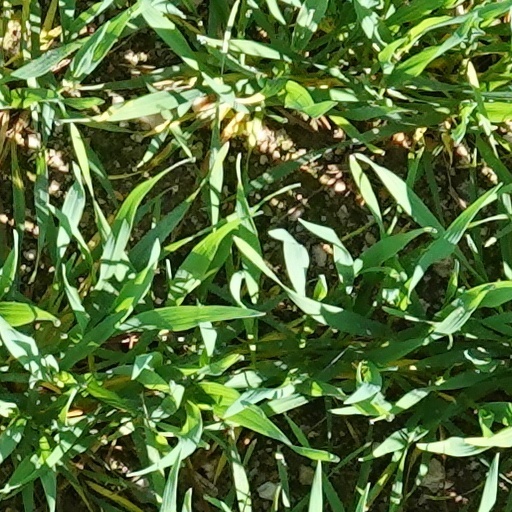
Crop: wheat